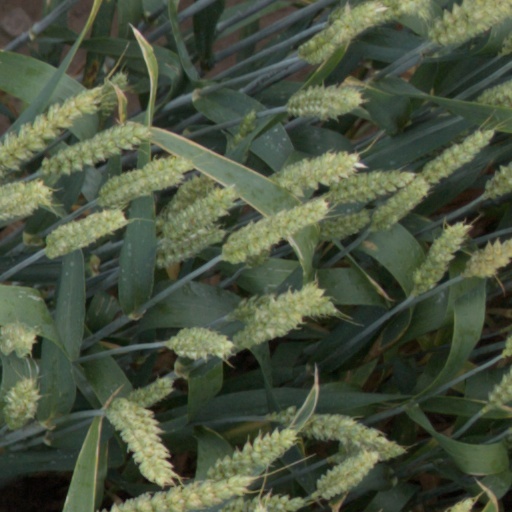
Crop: wheat